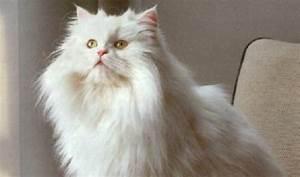
cat